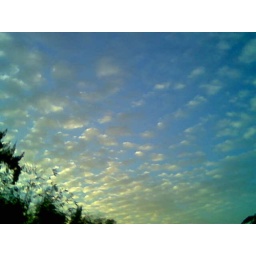
Oh... can you see windows in the sky